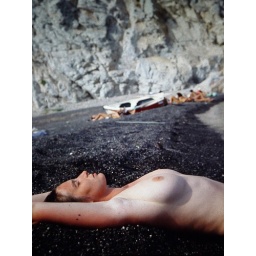
White skin on black sand in Santorini